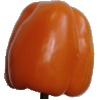
Label: Pepper Orange 1